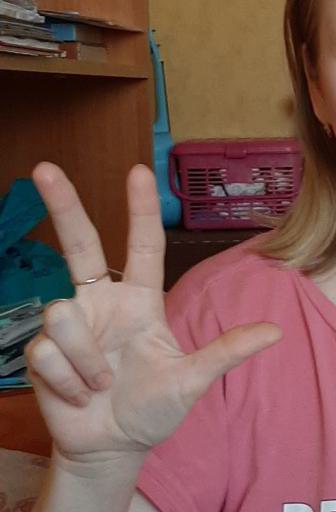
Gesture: three2